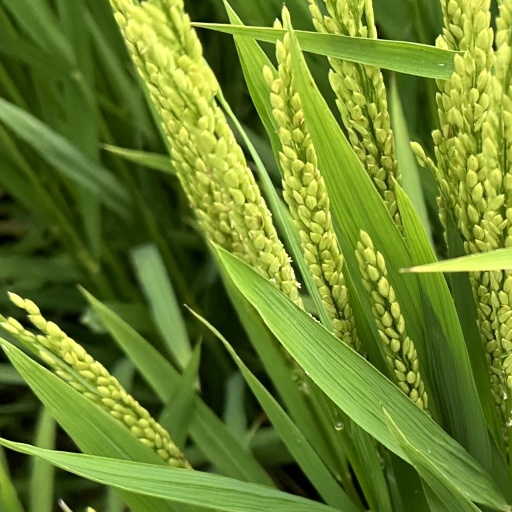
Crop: rice